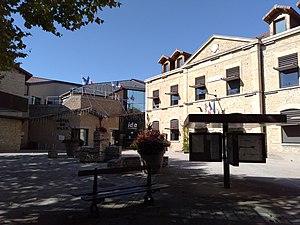
Mairie de l'Isle d'Abeau
L'Isle-d’Abeau est une commune française, située dans le département de l'Isère, en région Auvergne-Rhône-Alpes, et autrefois rattachée à la province du Dauphiné.